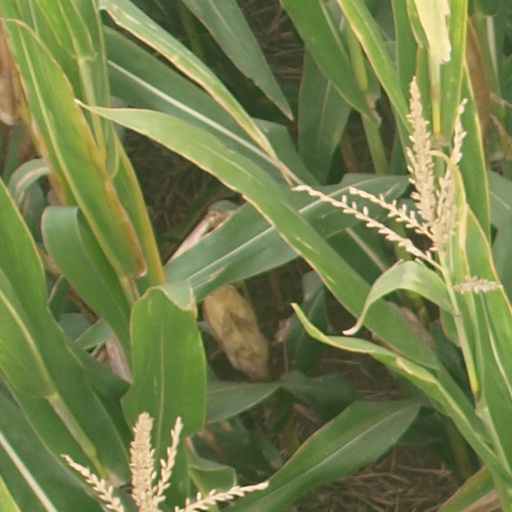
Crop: maize; corn